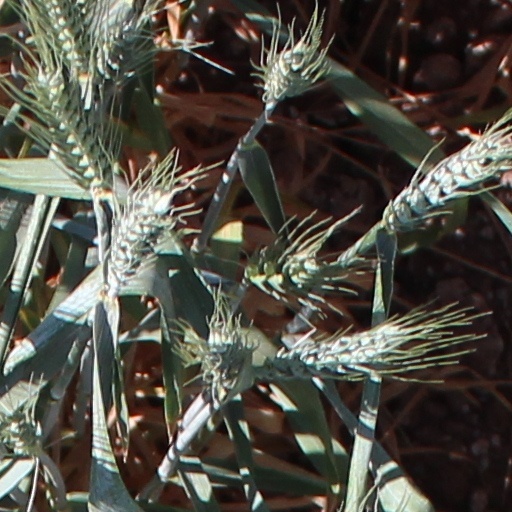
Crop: wheat